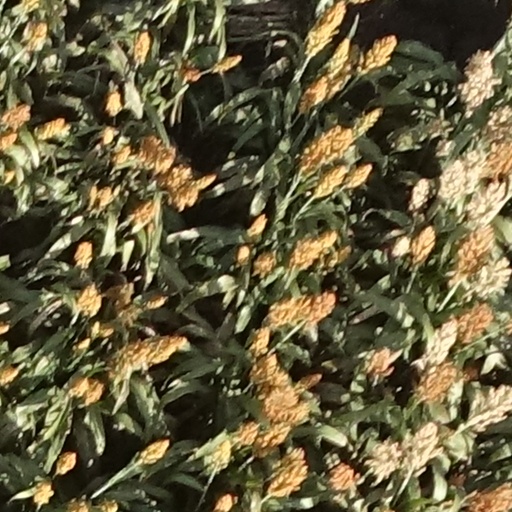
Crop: sorghum